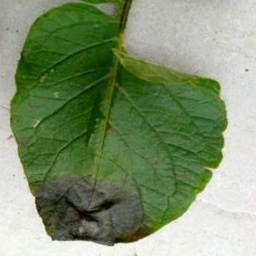
Etiqueta: Late Blight